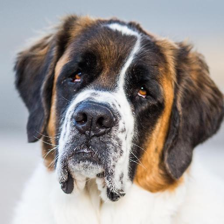
Label: animals